Denny Chin

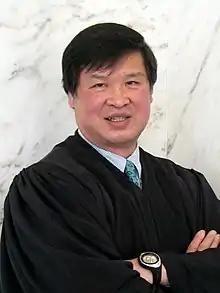

Denny Chin (Chinese: 陳卓光; born April 13, 1954) is a senior United States circuit judge of the United States Court of Appeals for the Second Circuit, based in New York City. He was a United States District Judge of the United States District Court for the Southern District of New York before joining the federal appeals bench. President Bill Clinton nominated Chin to the district court on March 24, 1994, and Chin was confirmed August 9 of that same year. On October 6, 2009, President Barack Obama nominated Chin to the Second Circuit. He was confirmed on April 22, 2010, by the United States Senate, filling the vacancy created by Judge Robert D. Sack who assumed senior status. Chin was the first Asian American appointed as a United States District Judge outside of the Ninth Circuit.